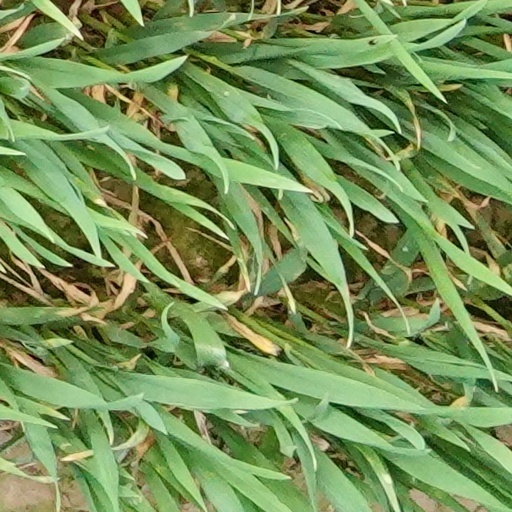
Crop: wheat